Audi R10 TDI

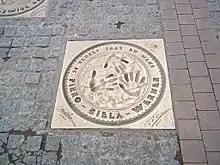

At the season finale at Laguna Seca, the No. 2 and No. 1 Audi qualified fourth and fifth, setting a time of 1:14.116 and 1:14.351, respectively. Johansson set a new lap record when he put his Zytek 06S on pole with a 1:13.731, over three tenths ahead of the No. 2. The beginning of the race saw both Audis lose significant time, Pirro in the No. 1 pitted on the third lap after an onboard camera became loose and fell into the footwell of the car, and McNish was issued with a stop-and-go penalty after causing contact going into Laguna Seca's famous "Corkscrew", forcing the team to replace his front fascia. A safety car allowed both cars to unlap themselves, and McNish recaptured the lead on lap 108, a lead he held until the end as his competitors had to pit again in the final hour for fuel, something which both Audis did not need to because of the engine's efficiency was combined with fuel-conserving driving techniques. The sister No. 2 finished 18.579 seconds behind, giving Audi their third 1–2 finish of the season. With the completion of the 2006 season, Audi became the first manufacturer to win every single race of the LMP1 class in the American Le Mans Series.